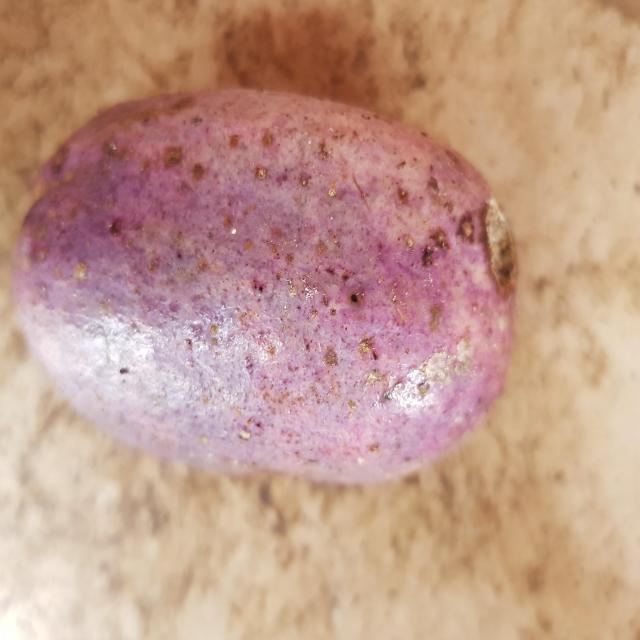
Plum grade: unripe